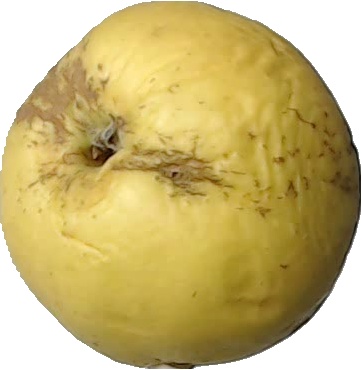
Label: apple_golden_1